Eduardo Ravani

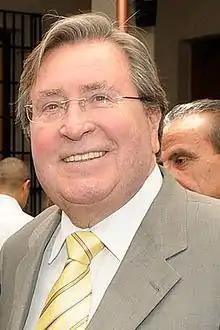
Ravani in 2011

Pío Eduardo Apolo Ravani Vergara (25 October 1941 – 20 March 2023), better known as Eduardo Ravani, was a Chilean journalist, actor, comedian, television director, and businessman. He was one of the creators, producers, and members of the television show "Jappening con Ja".